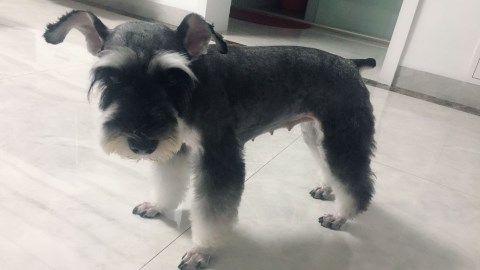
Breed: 2342-n000102-miniature_schnauzer